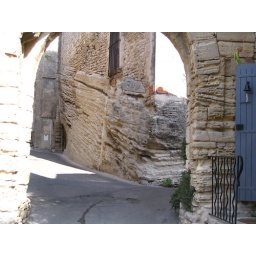
Little village near Roussillon, where stone walls grow out of stone hills